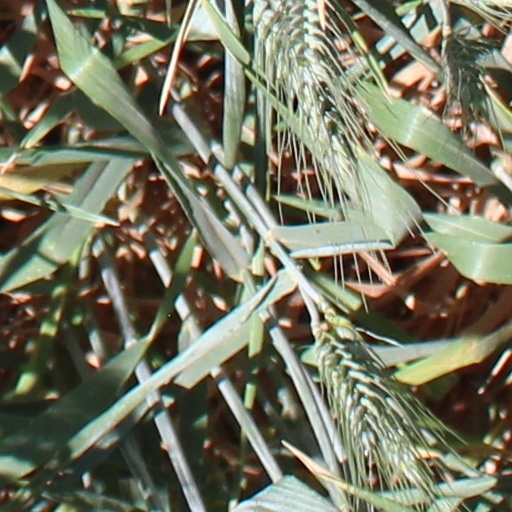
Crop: wheat